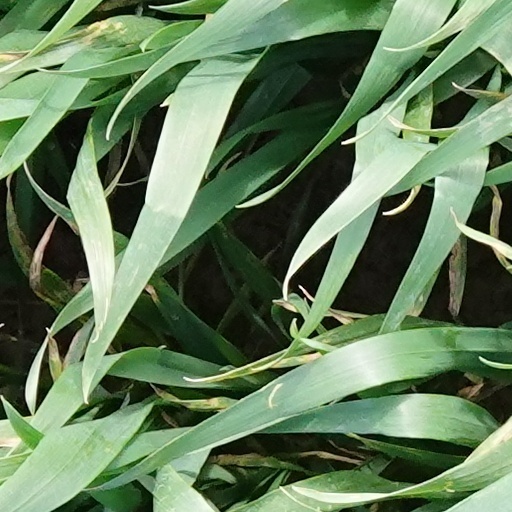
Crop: wheat